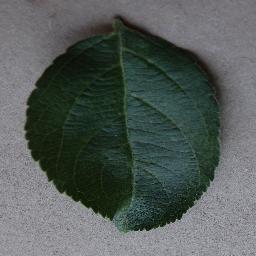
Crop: apple
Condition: healthy